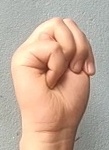
ASL sign: M